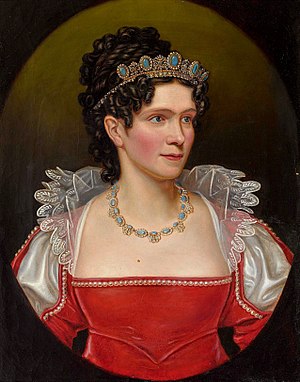
Karoline af Baden
Karoline af Baden var en tysk prinsesse af Baden. Som ægtefælle til Maximilian 1. Joseph af Bayern var hun den første dronning af det nyoprettede kongerige Bayern fra 1806 til 1825.